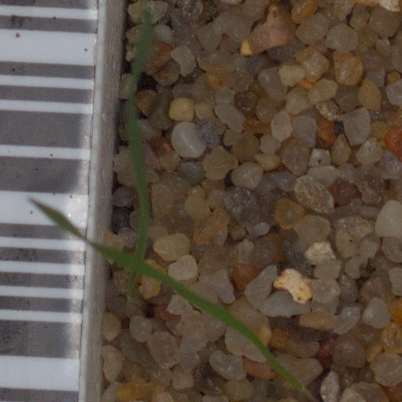
Label: black_grass